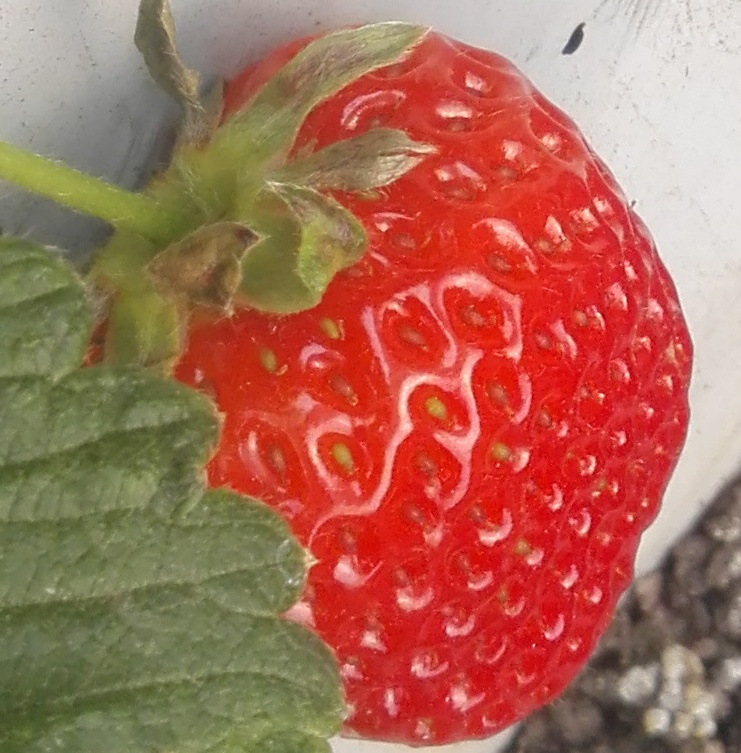
Label: Strawberry